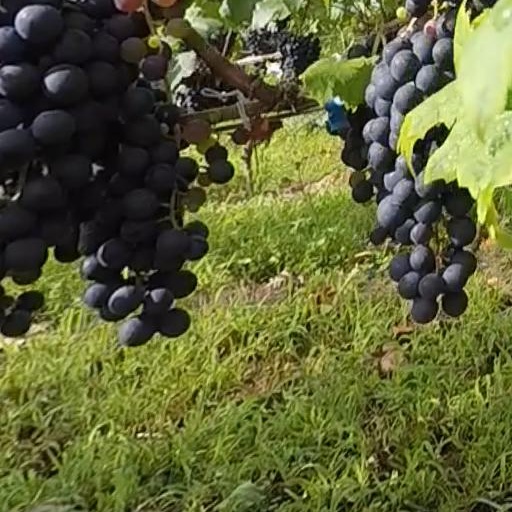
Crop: grape